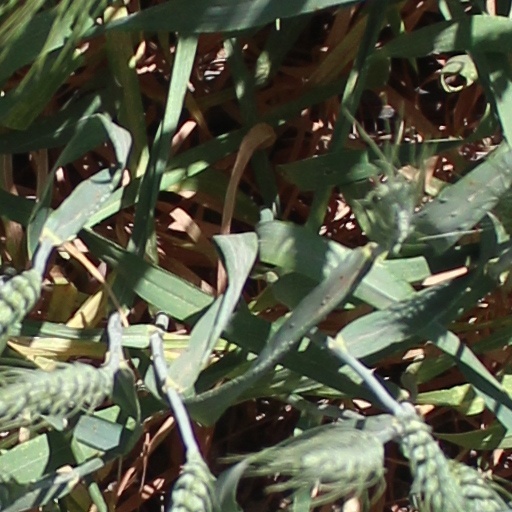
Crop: wheat